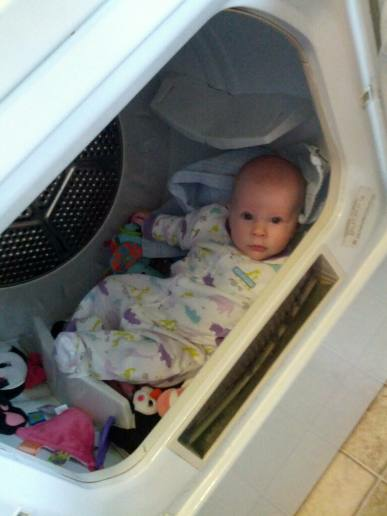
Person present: No